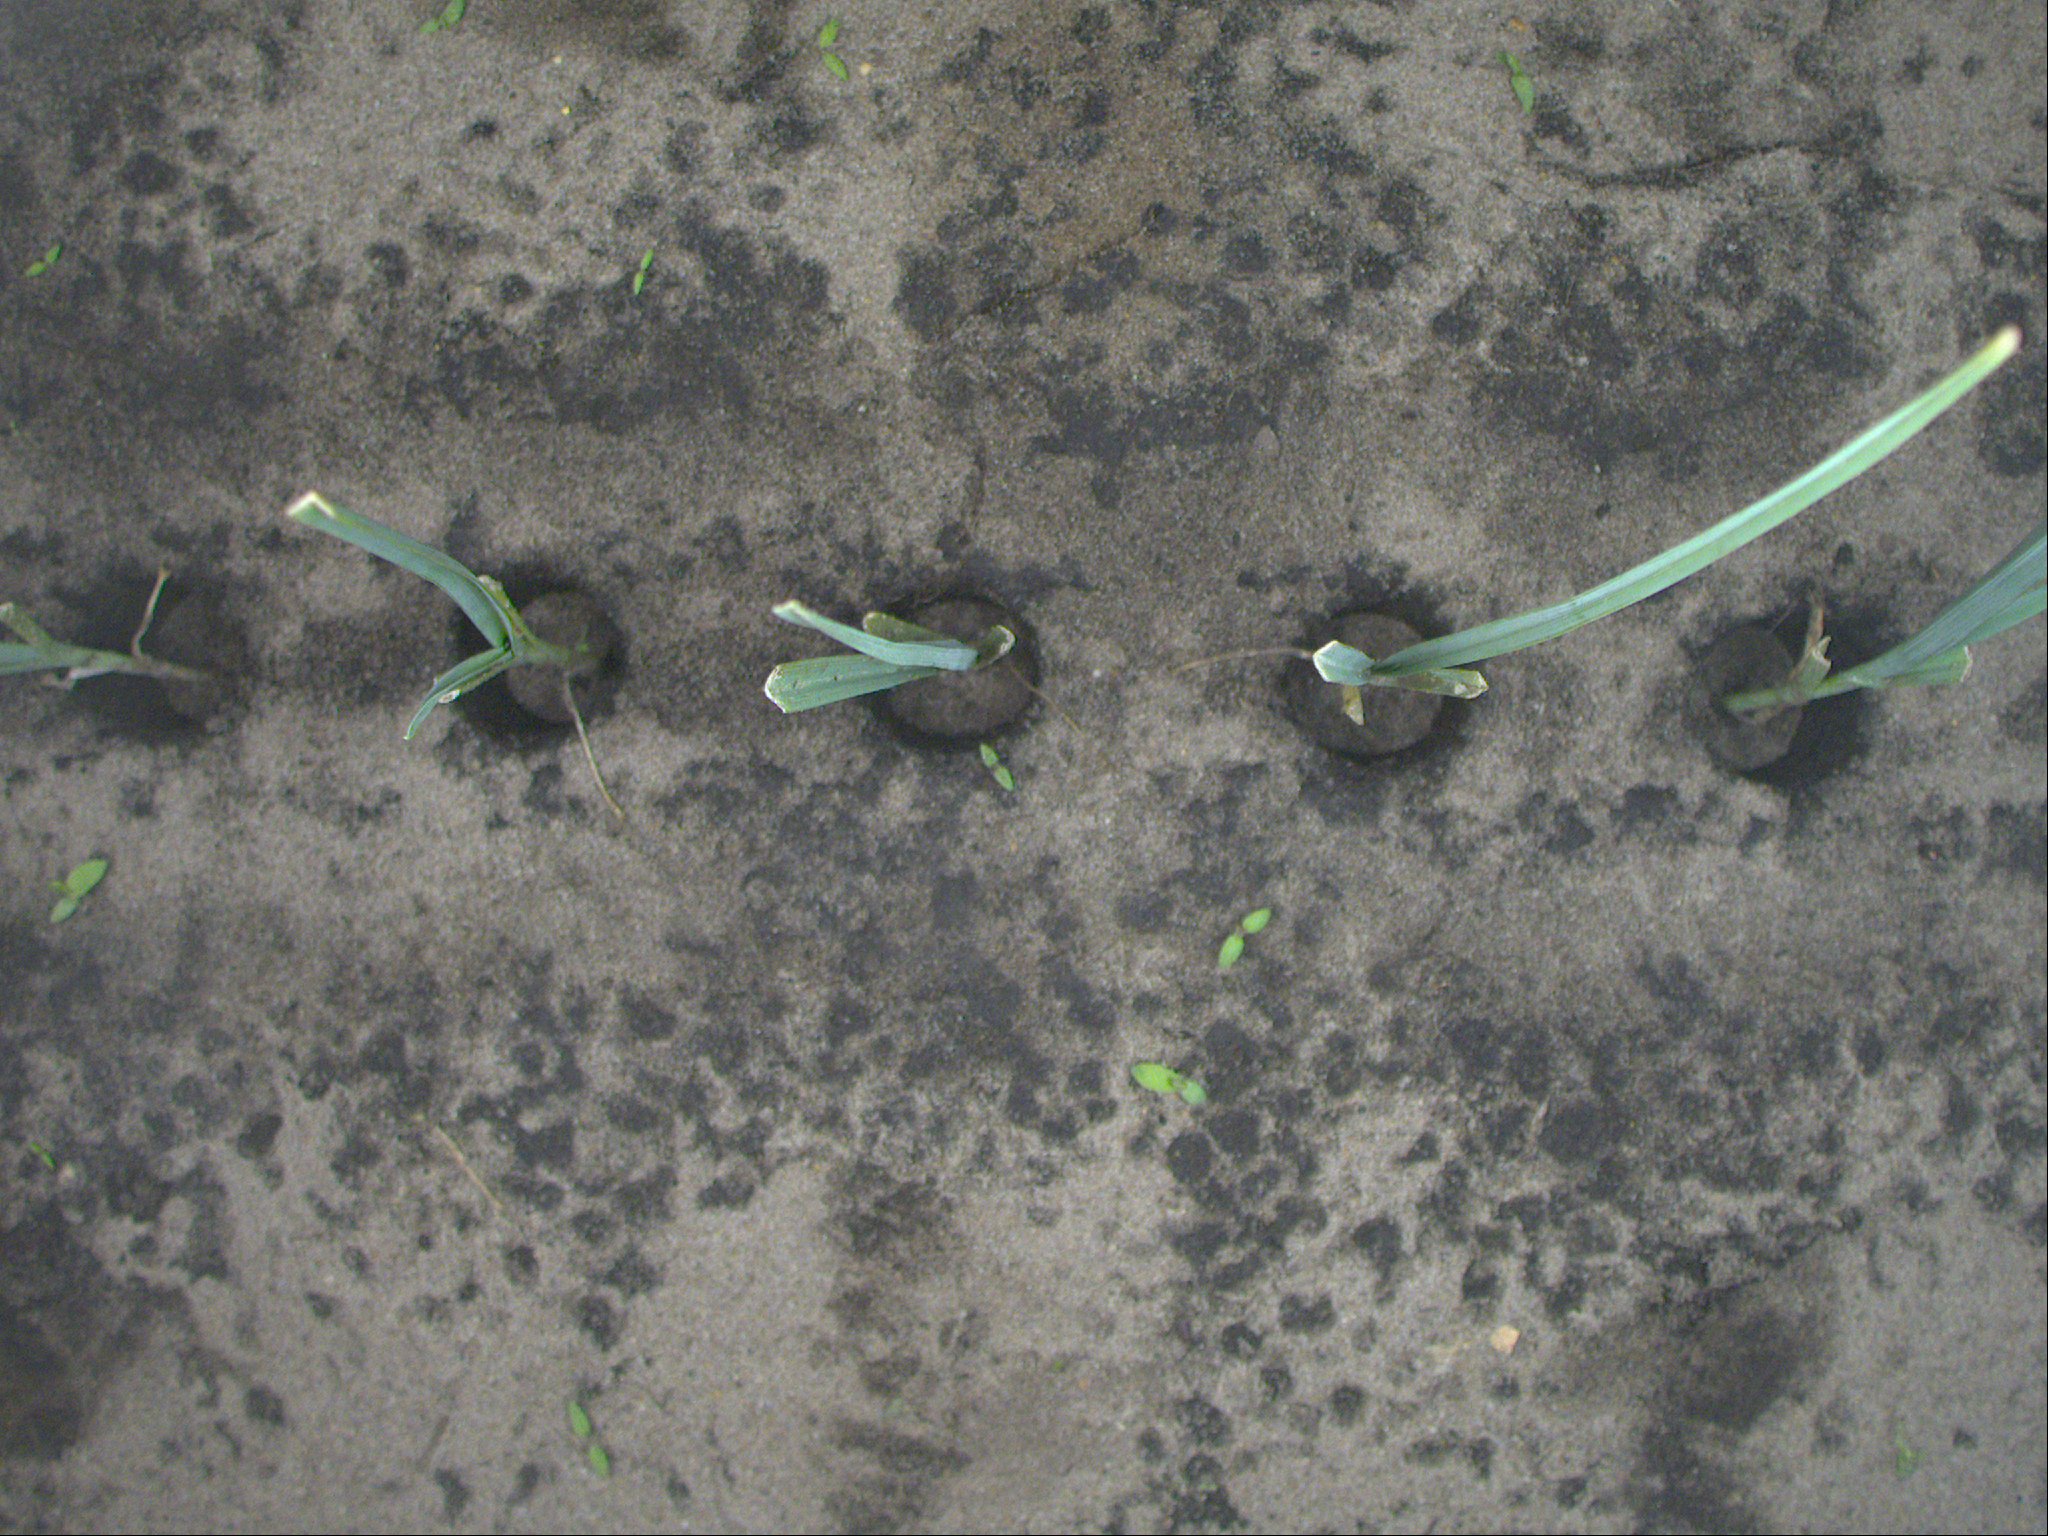
Crop: leek
Objects: leek, leek, leek, leek, leek, stem_leek, stem_leek, stem_leek, stem_leek, stem_leek